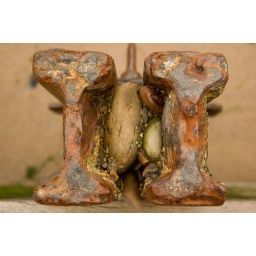
rocks caught in post, exmouth beach